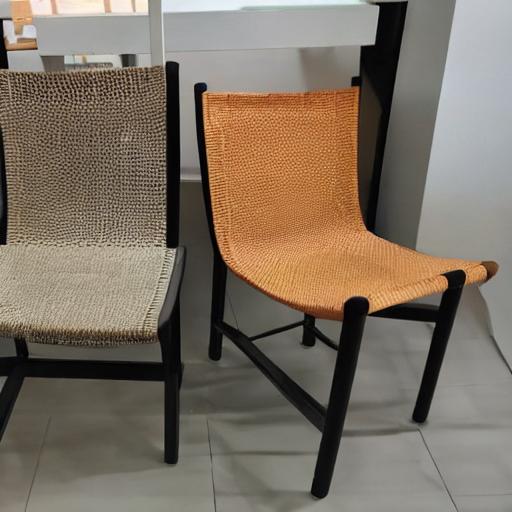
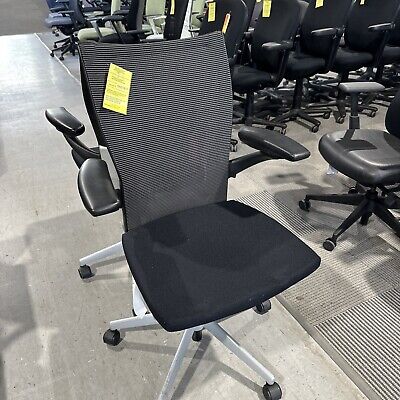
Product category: items_chair
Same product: no